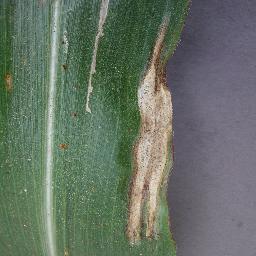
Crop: corn
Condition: (maize)_northern_blight